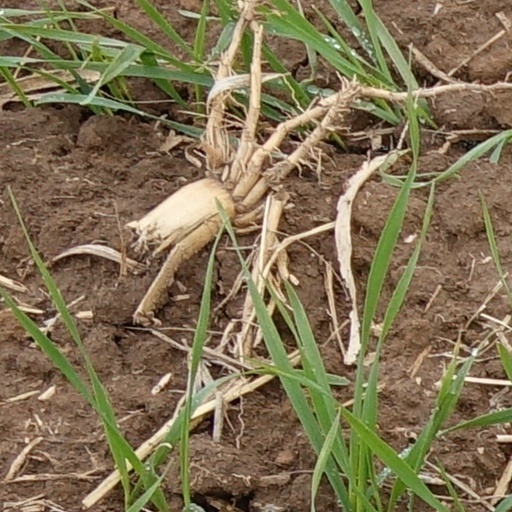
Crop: wheat